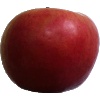
Label: apple_crimson_snow